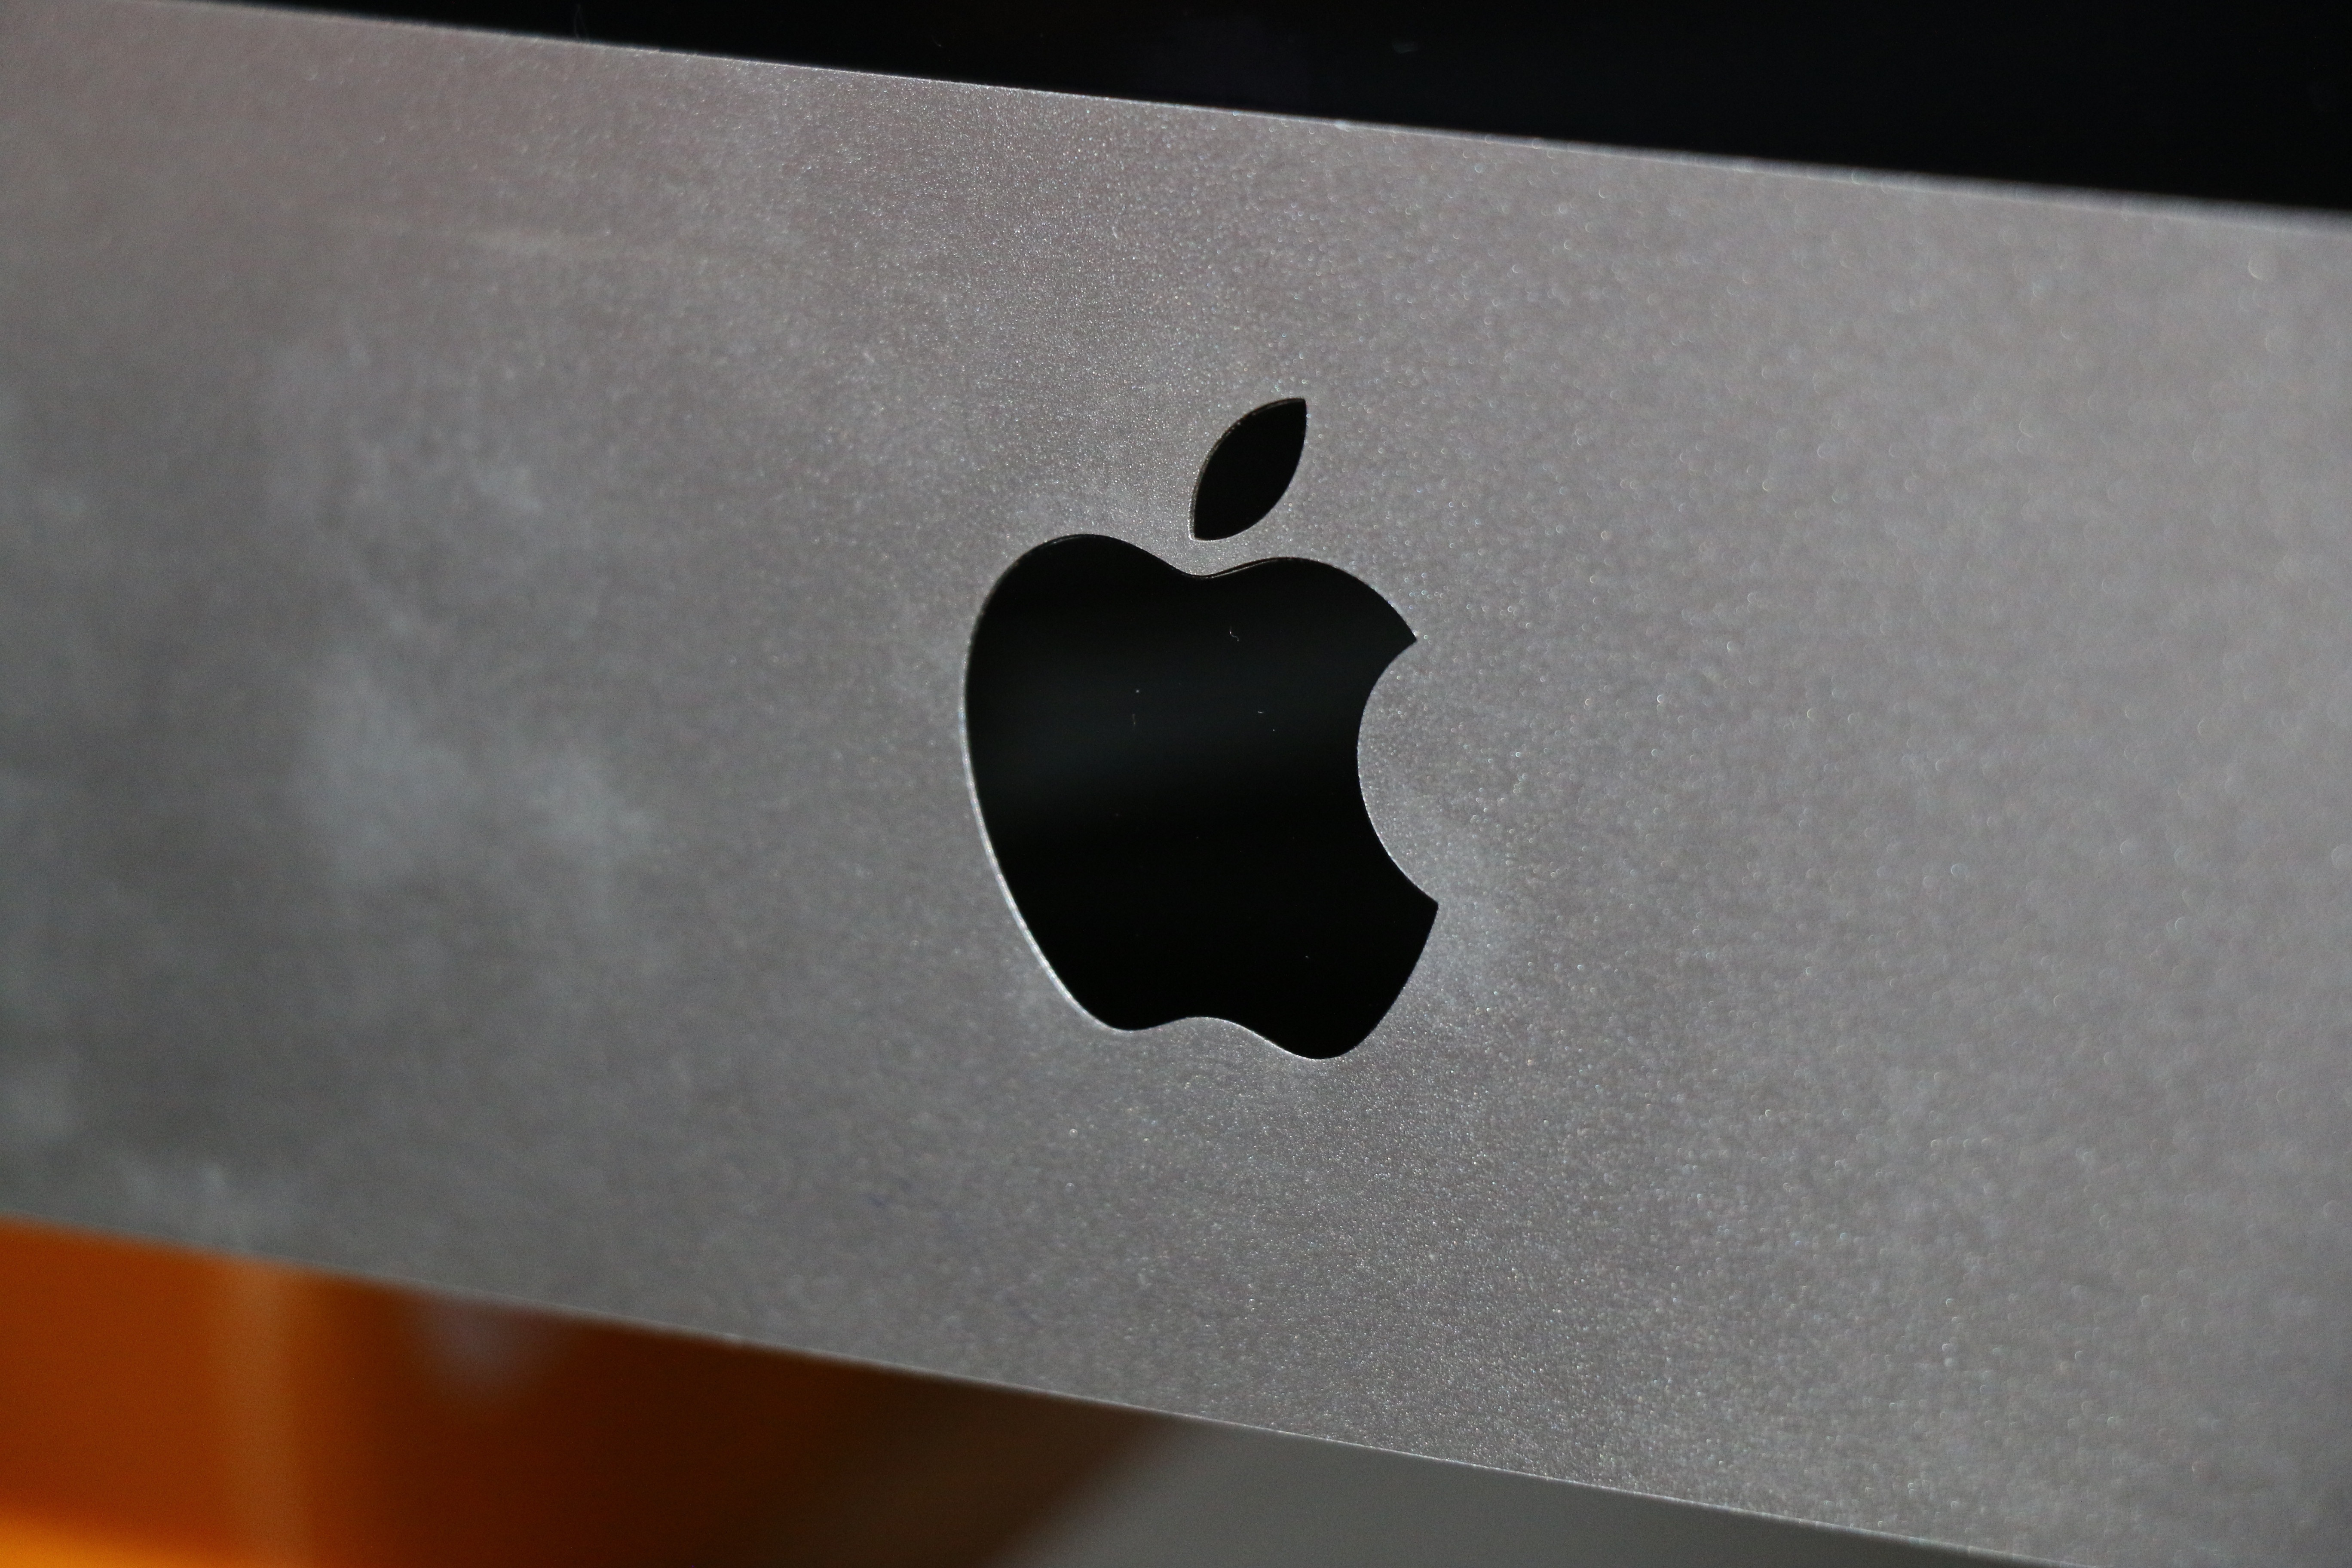
apple, wing, white, black, lighting, material, circle, shape, apple keyboard, apple computer, apple mouse, i mac